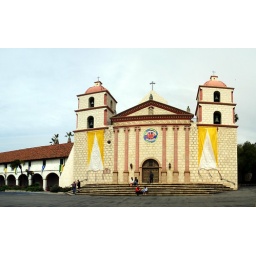
when we drove back in the afternoon the sky was clear and blue! typical.